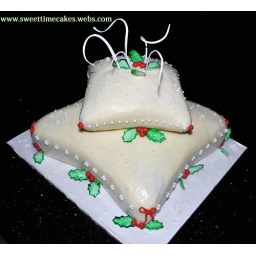
This is a two tier pillow cake frosted in buttercream with gumpaste decorations.